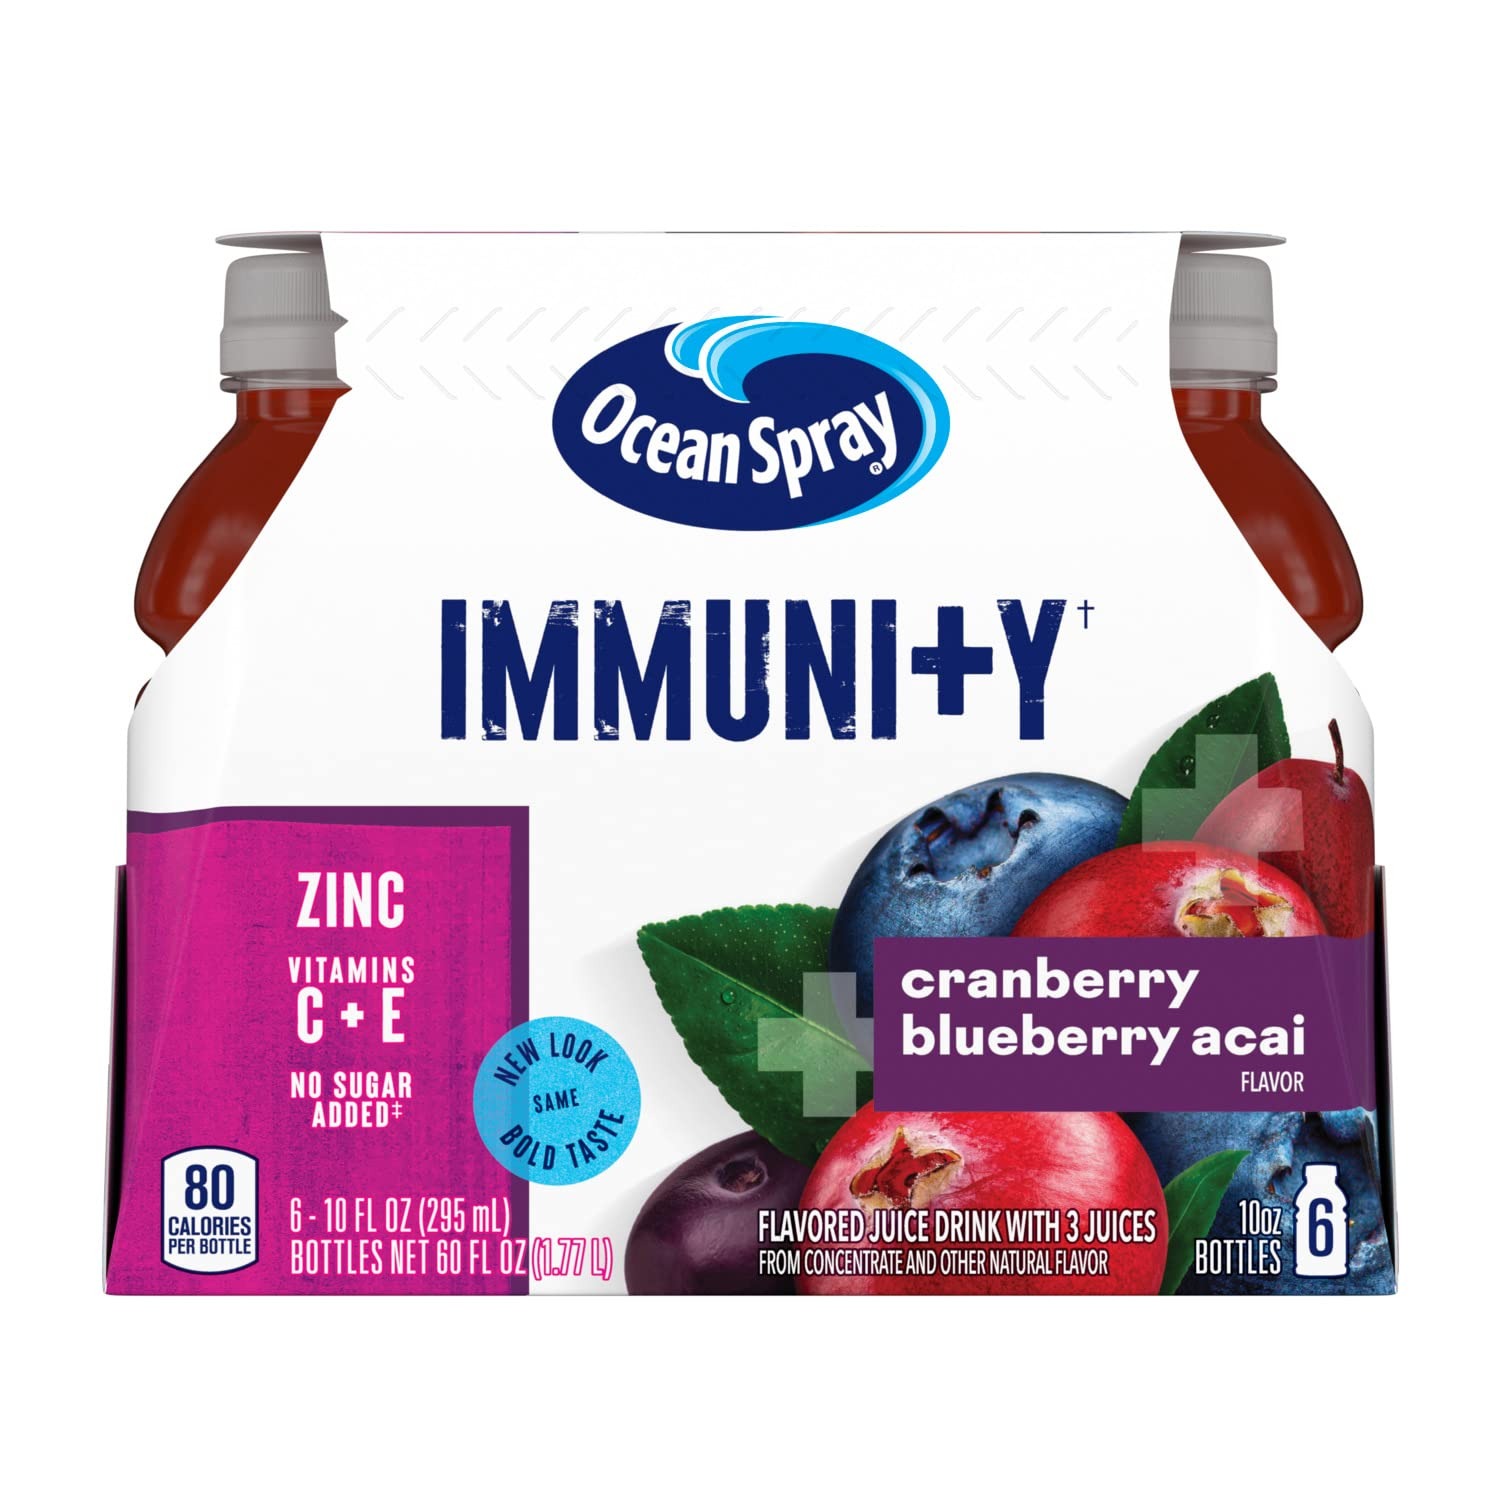
Item Name: Ocean Spray Immunity Cranberry Blueberry Acai Flavored Juice Drinks, 10 Fl Oz Bottles, 6 Count (Pack of 1)
Bullet Point 1: Included - Six (6) 10 fl oz juice bottles of Ocean Spray Immunity Cranberry Blueberry Acai Flavored Juice Drink
Bullet Point 2: Be Immune to Ordinary - Cranberry juice, blueberry juice and acai flavors combine for a refreshing antioxidant drink to promote immune support and help you take on the day
Bullet Point 3: Nutrient Packed - Real fruit juice blended with vitamins C and E and antioxidant power for a flavorful immunity drink that helps support your immune health
Bullet Point 4: Full of Good Stuff - Made with no artificial colors, flavors, preservatives or sweeteners with zero sugar added(1), this immunity blend offers a flavorful juice beverage without compromise
Bullet Point 5: Maverick Mission - Ocean Spray believes in the power of the mighty cranberry; Born Tart. Raised Bold.
Value: 60.0
Unit: Fl Oz

Price: 10.39